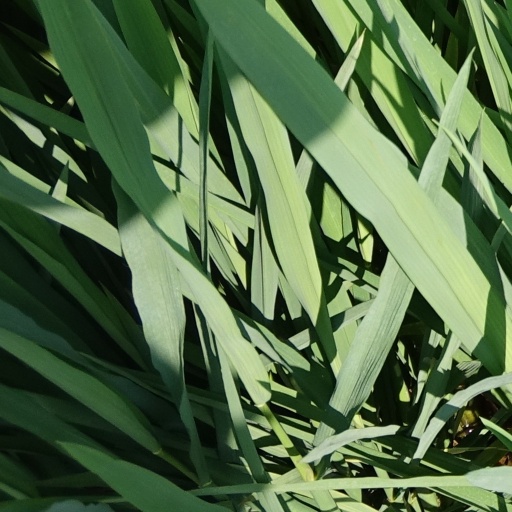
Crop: rice